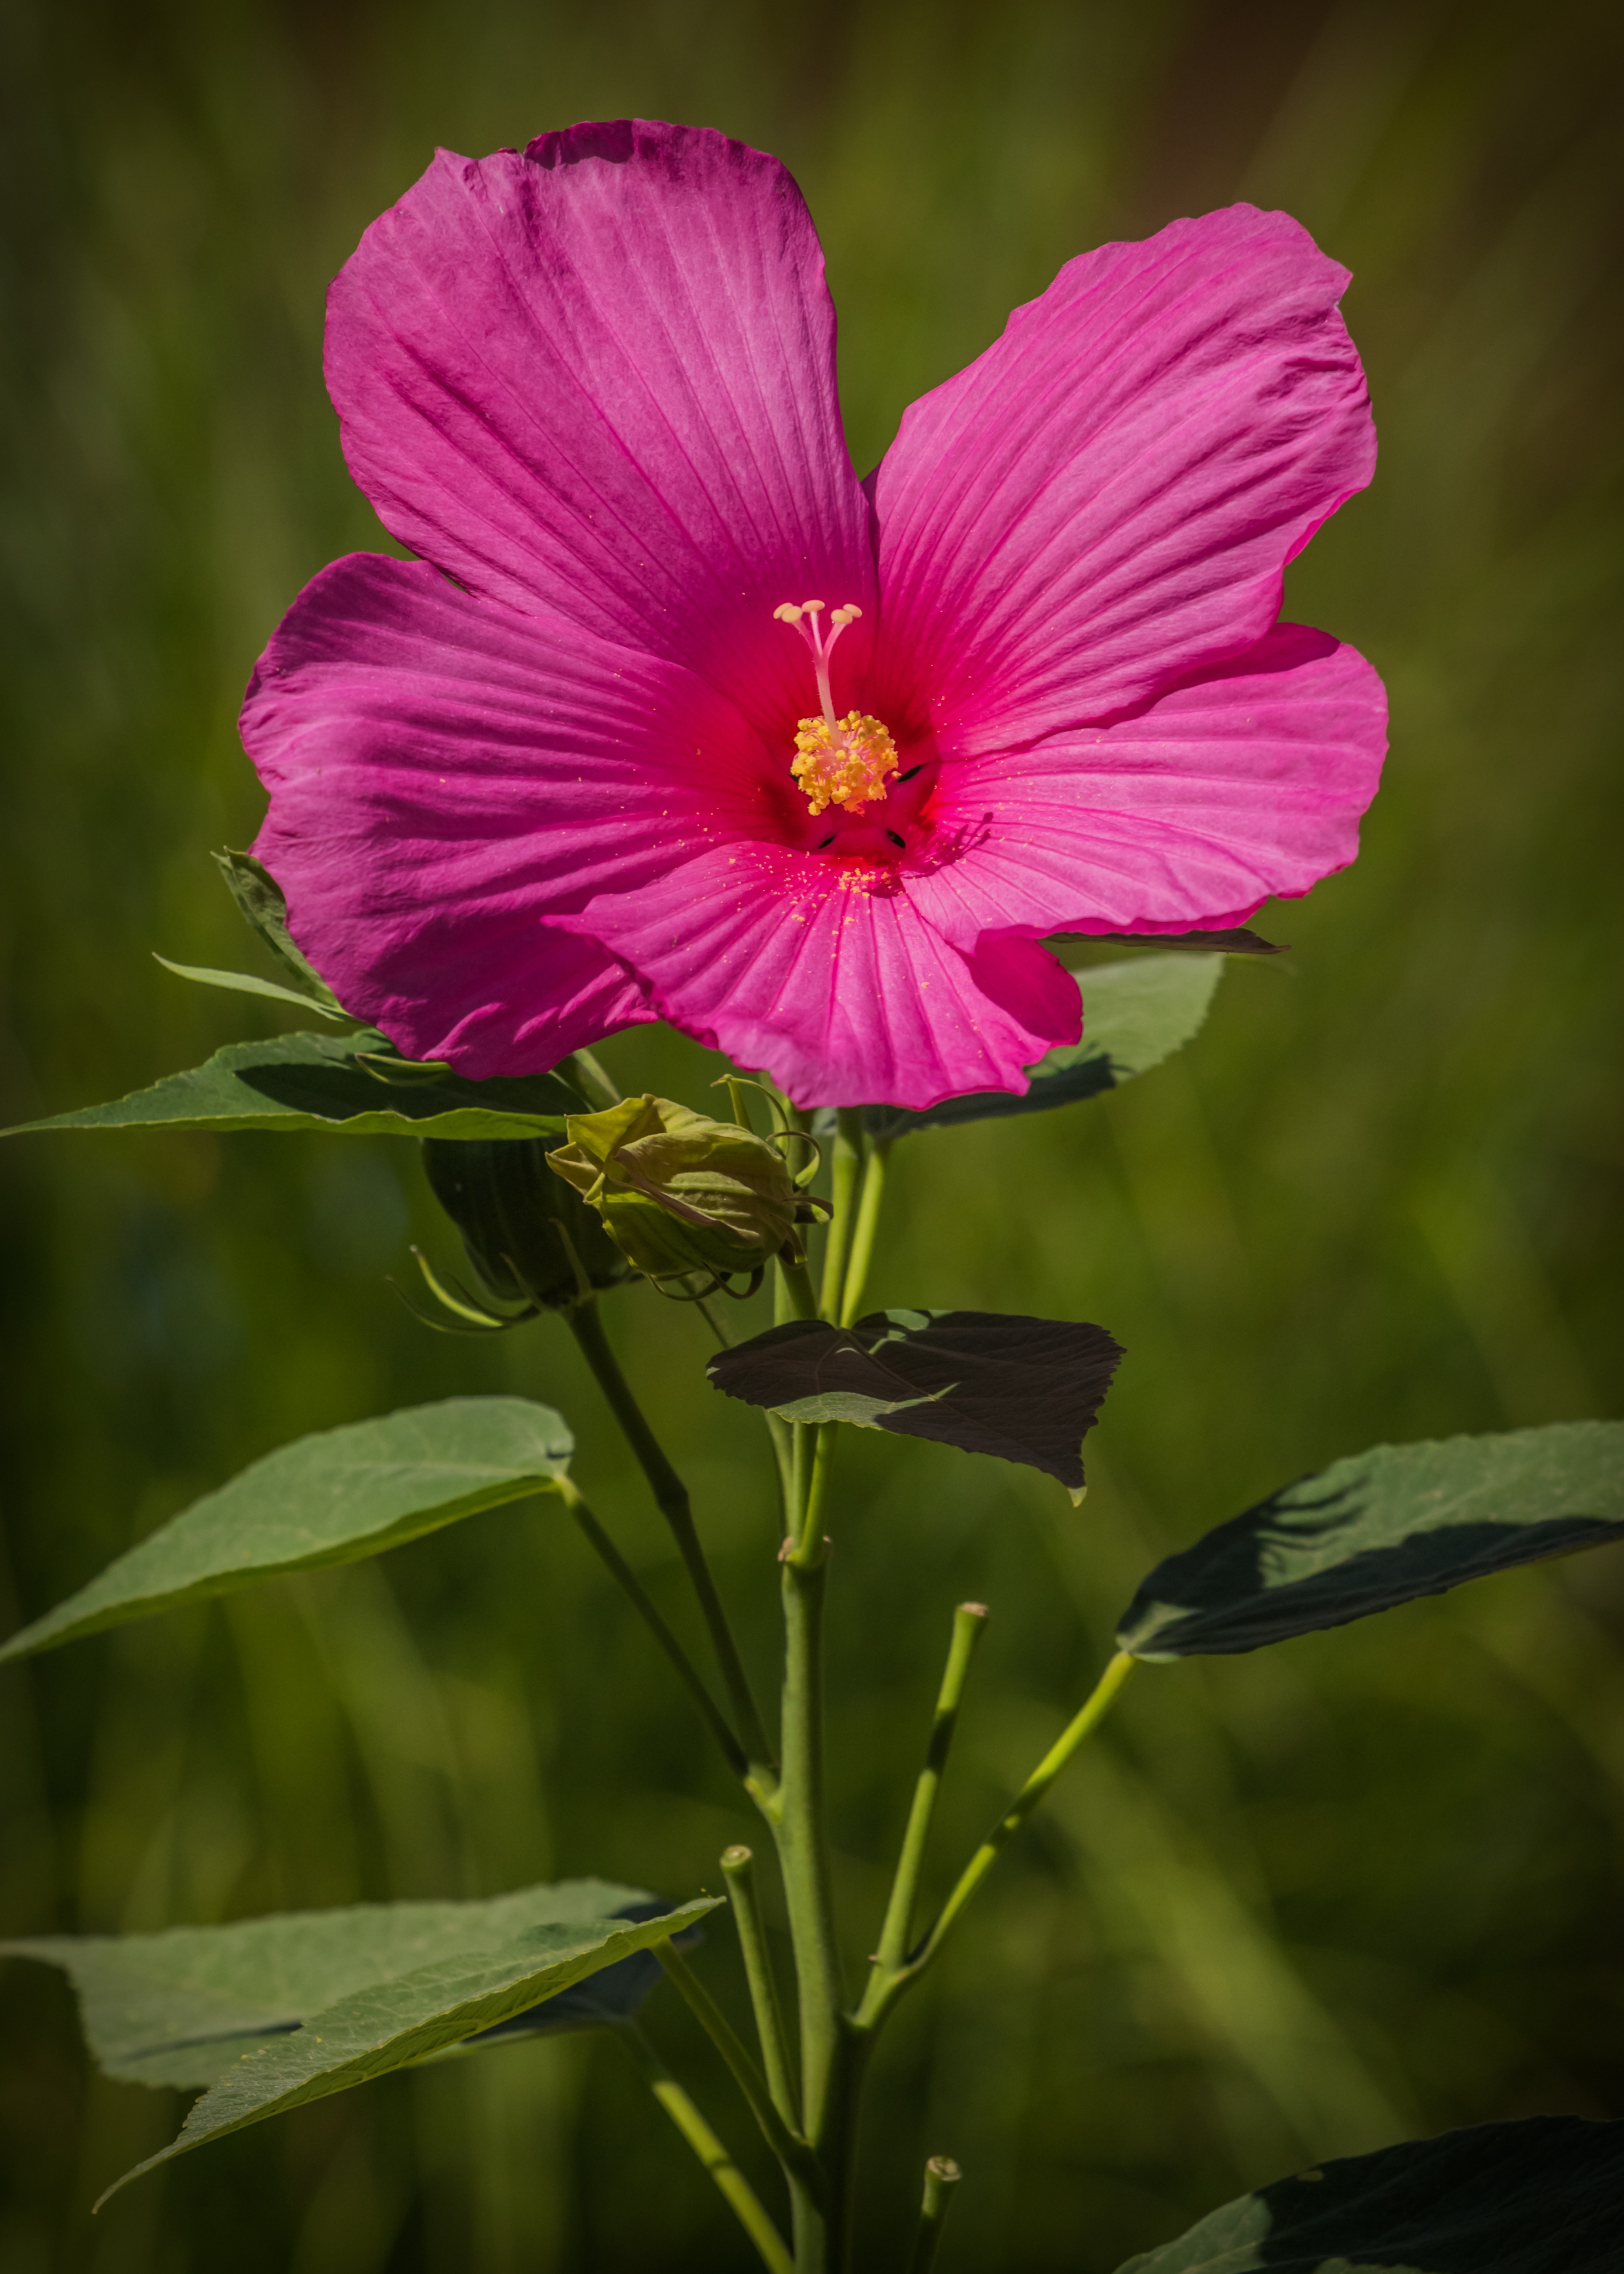
plant, flower, petal, botany, pink, flora, wildflower, hibiscus, macro photography, flowering plant, daisy family, annual plant, plant stem, land plant, swamp hibiscus, hibiscus moscheutos